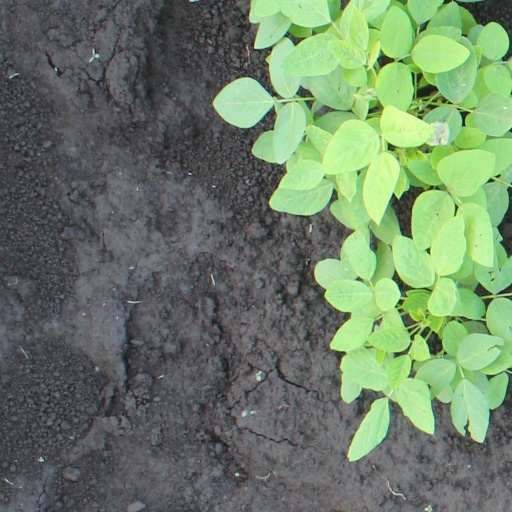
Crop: soybean